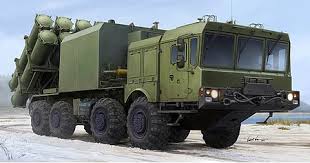
Label: Air Defense